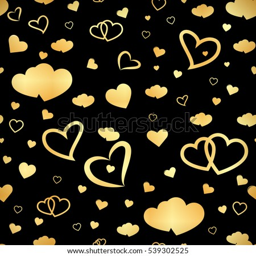
seamless pattern with gold shining hearts on a black background .